Mohamed Samandi

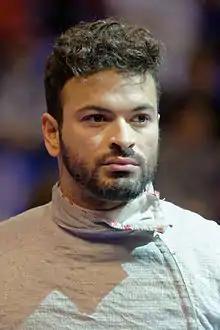
Samandi in 2016

Mohamed Rayan Samandi is a Tunisian foil fencer, African champion in 2014. At the 2012 Summer Olympics, he competed in the individual event but was defeated in the second round.